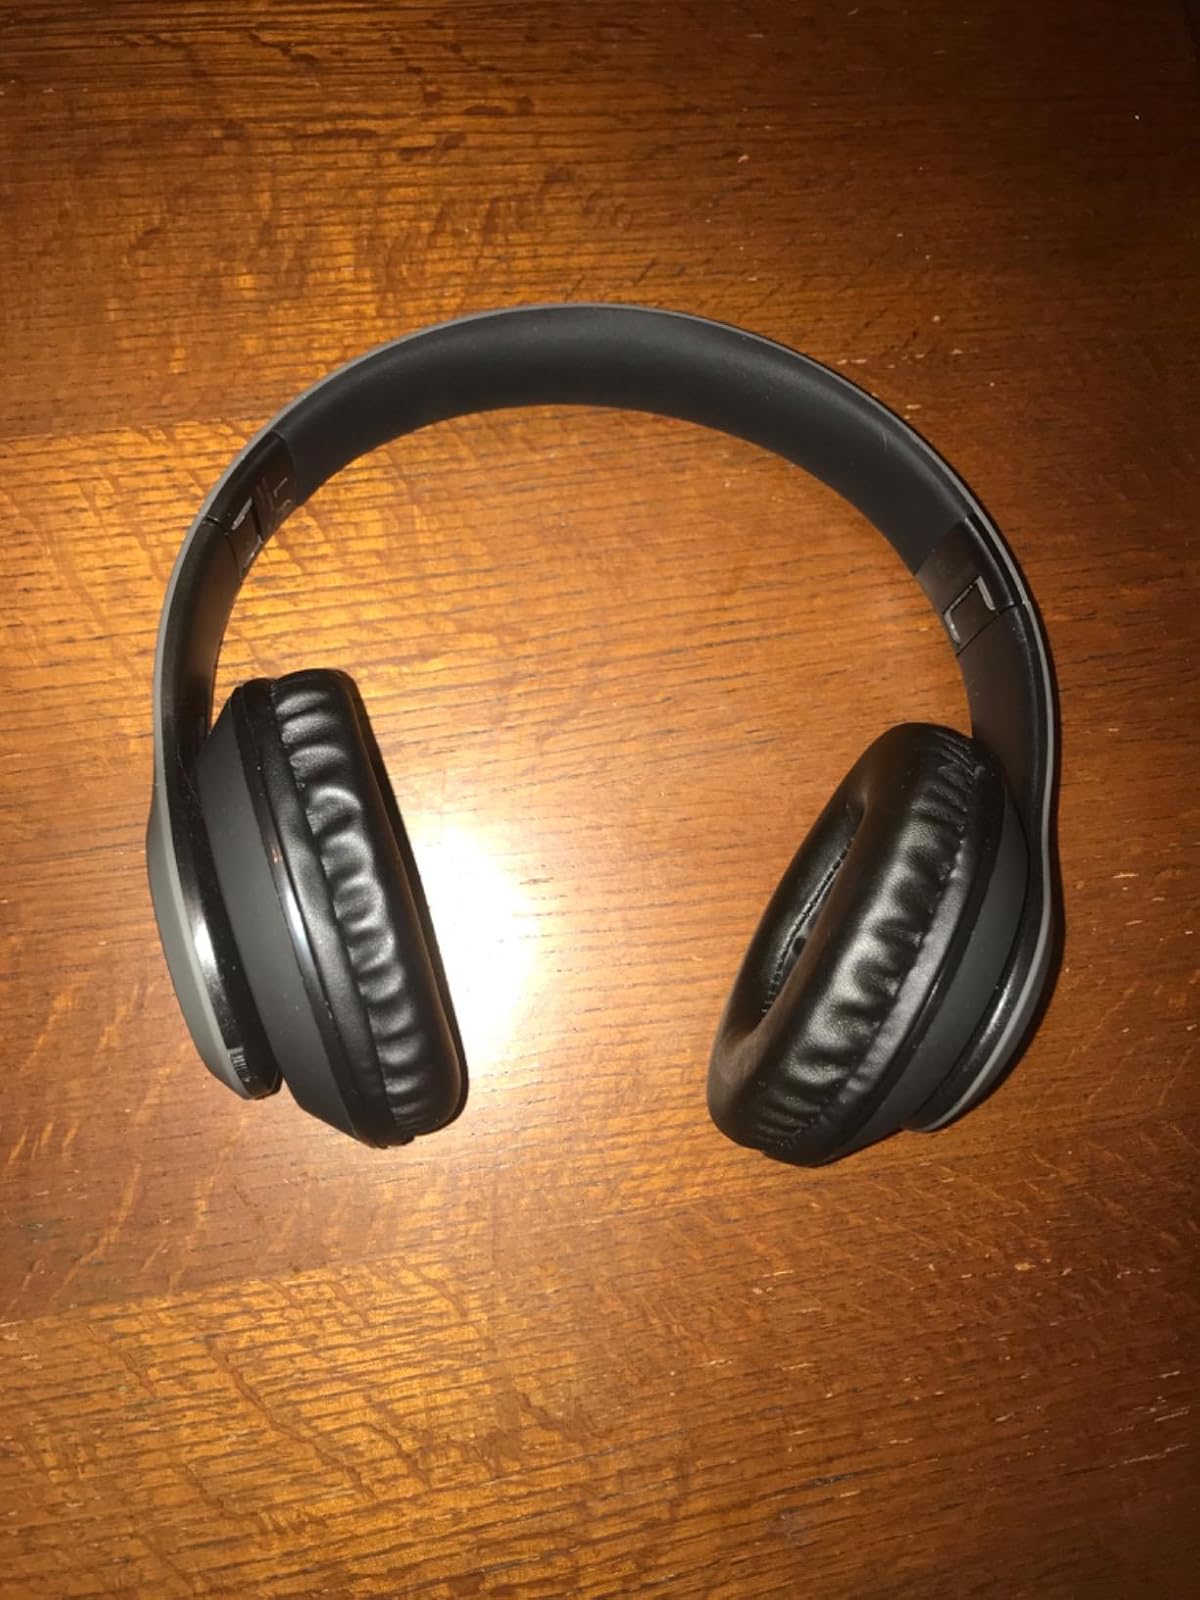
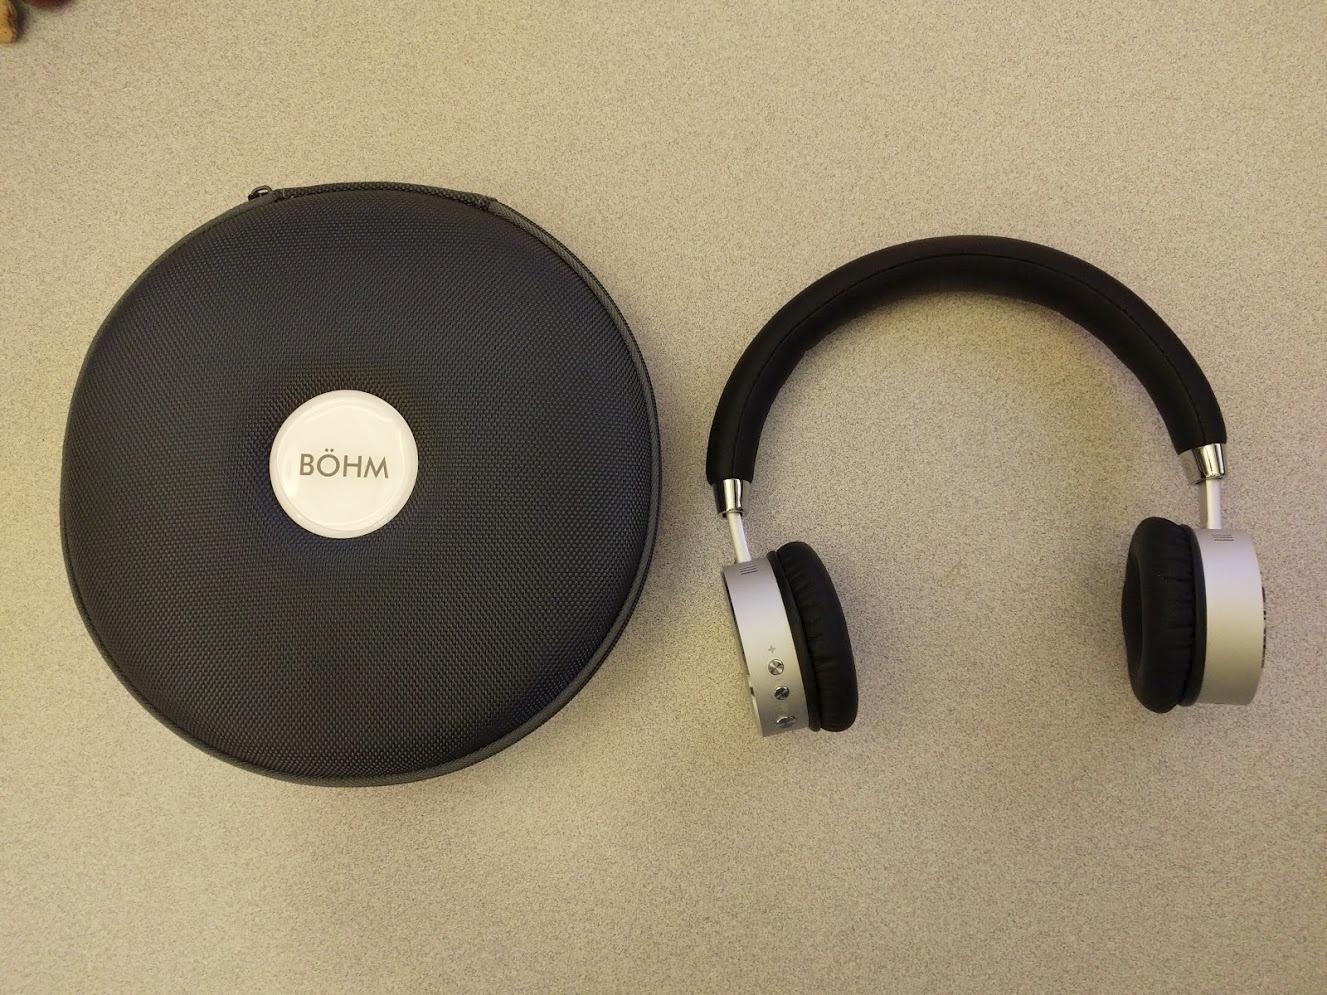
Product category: headphones
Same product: no